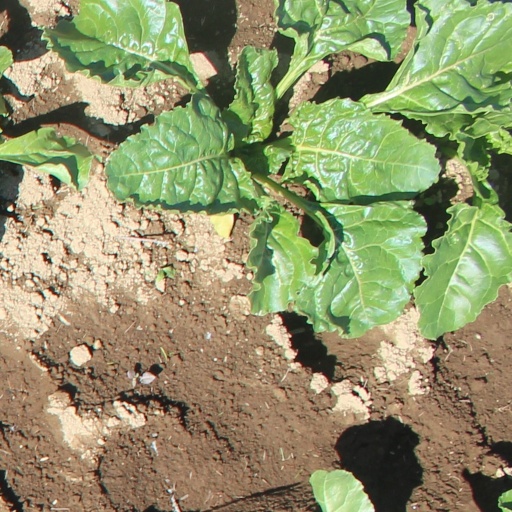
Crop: sugar beet